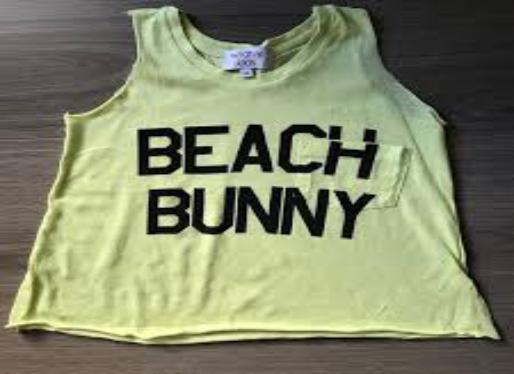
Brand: Beach Bunny
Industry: Clothes